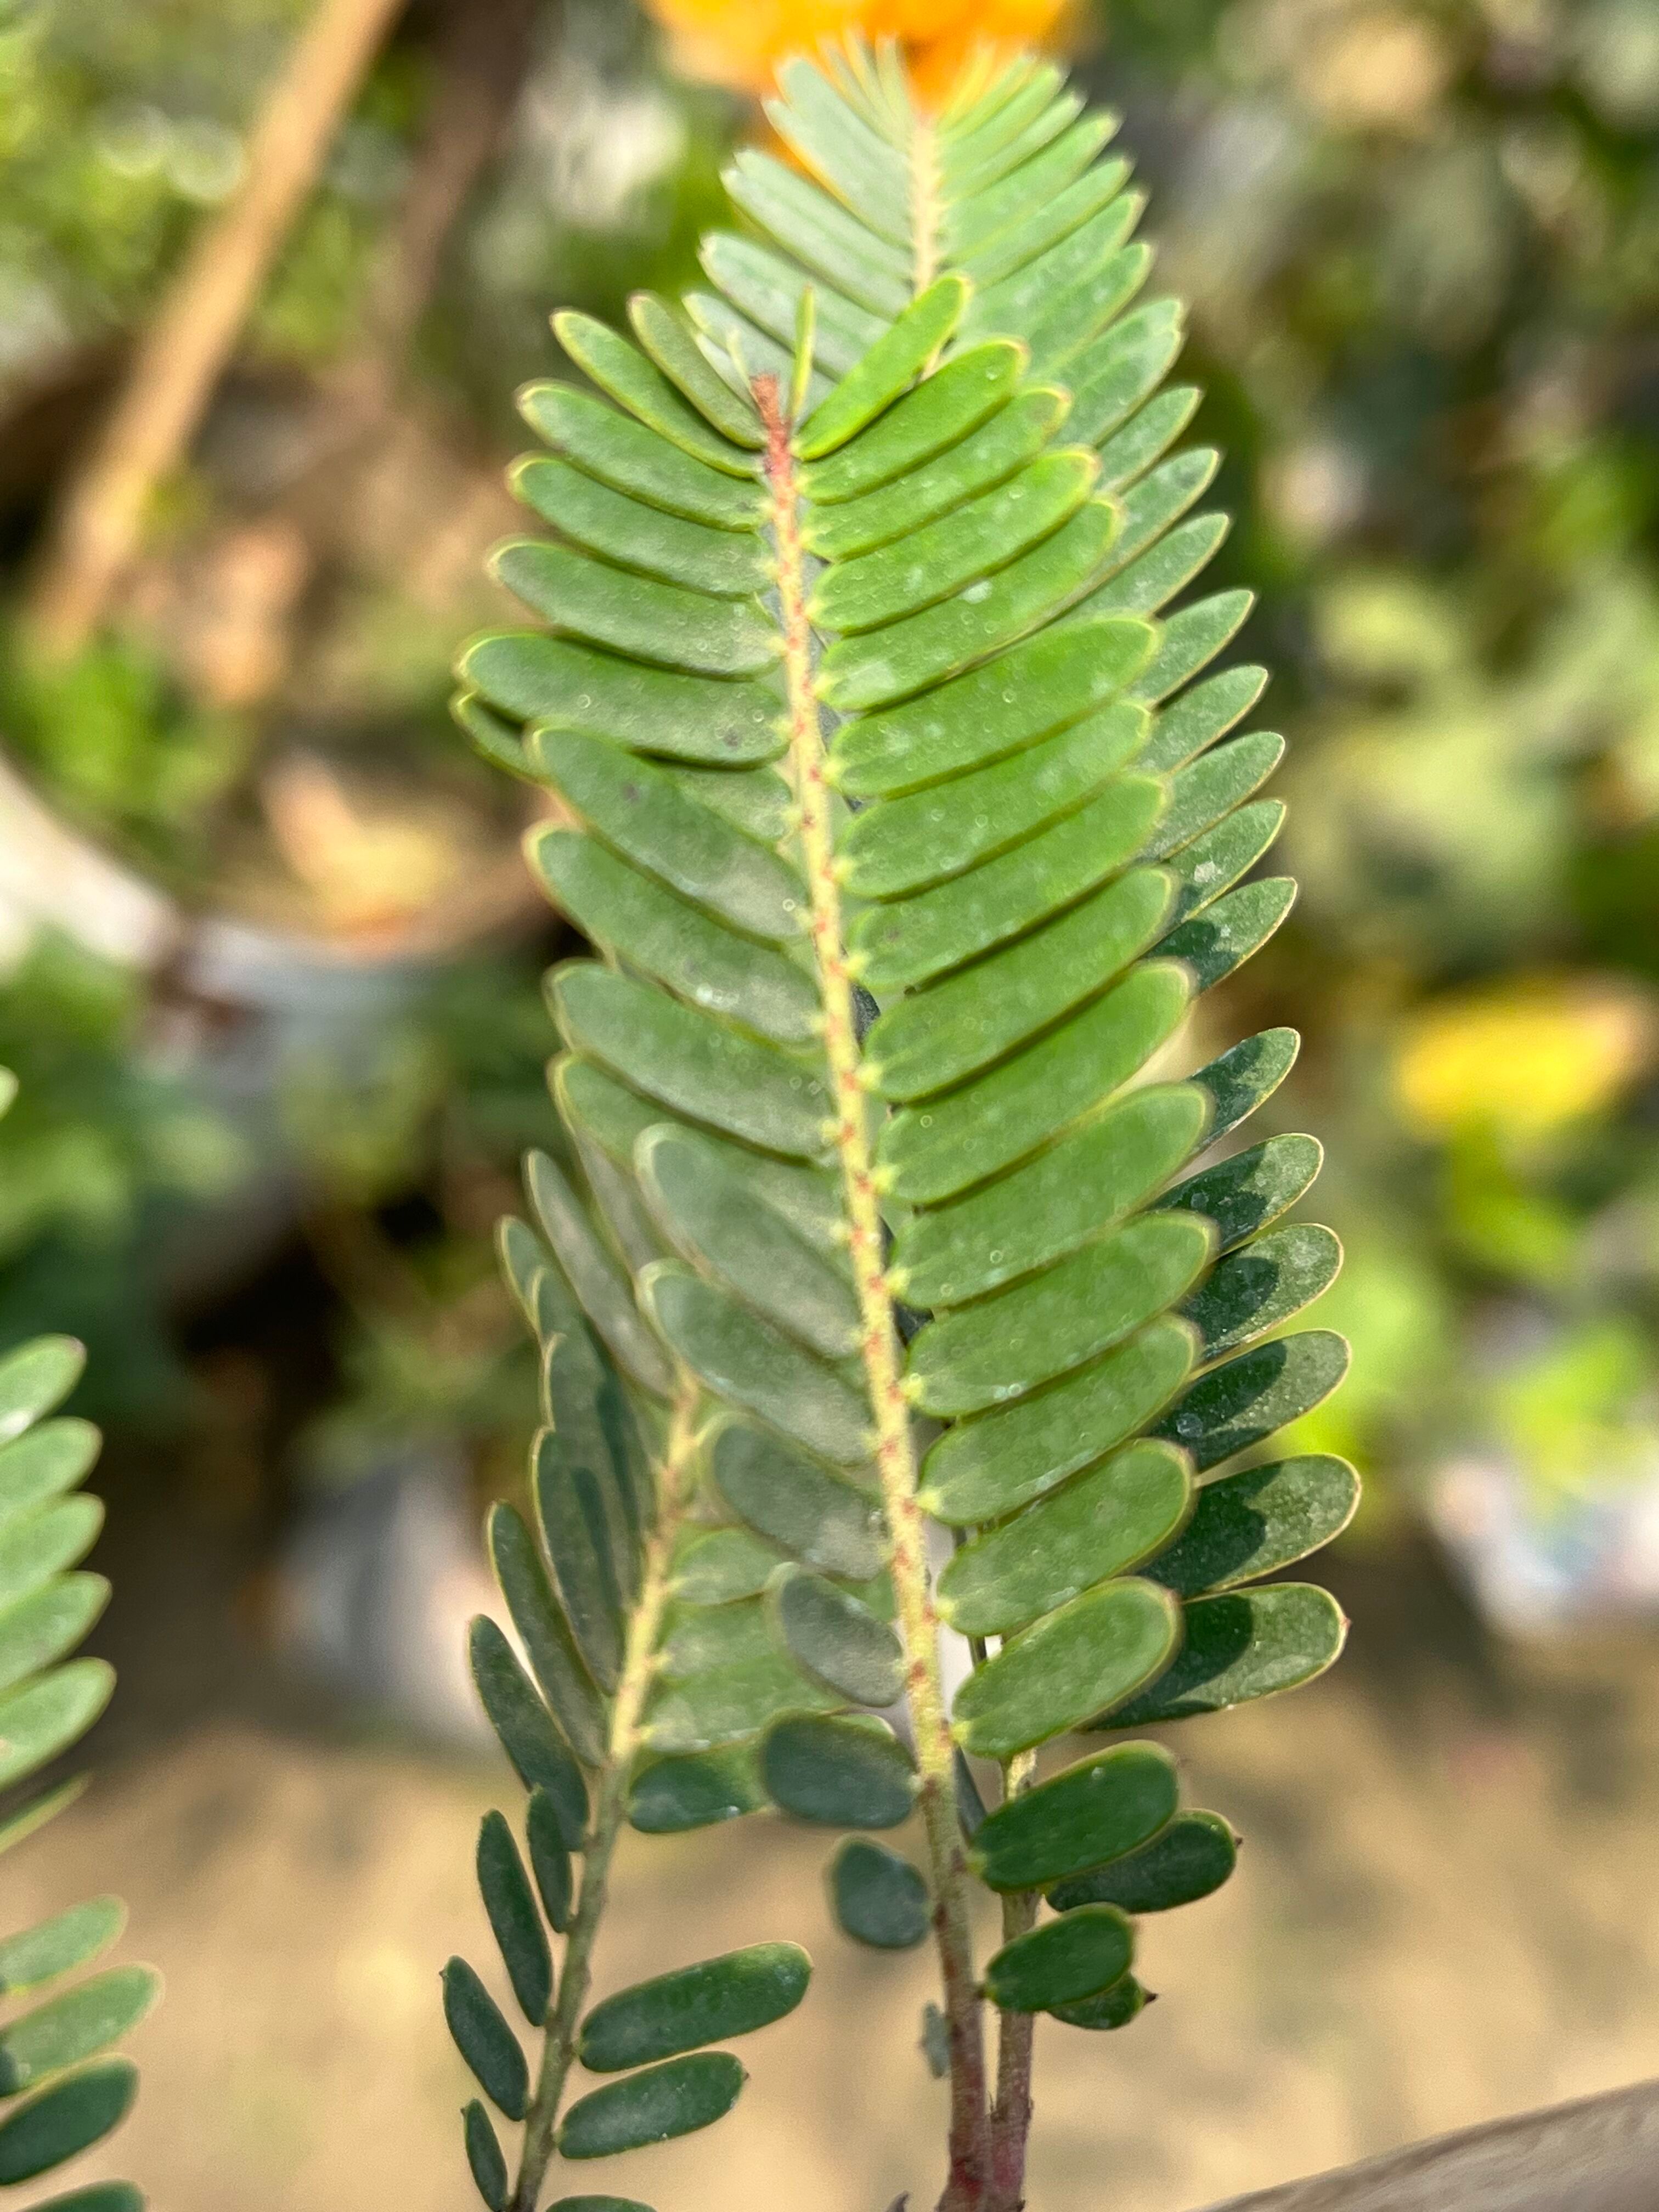
Plant species: phyllanthus-emblica